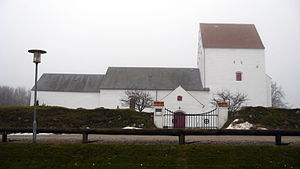
Tise Sogn
Tise Kirke
Tise Kirke (også lokalt Thise Kirke) er en kirke i Tise Sogn, Ålborg stift. Den ligger i Vendsyssel, Brønderslev Kommune i Region Nordjylland.
Tise Sogn er et sogn i Brønderslev Provsti. Sognet ligger i Brønderslev Kommune. Indtil Kommunalreformen i 2007 lå det i Brønderslev Kommune, og indtil Kommunalreformen i 1970 lå det i Børglum Herred. Tise sogn har skiftet navn fra Thise sogn.